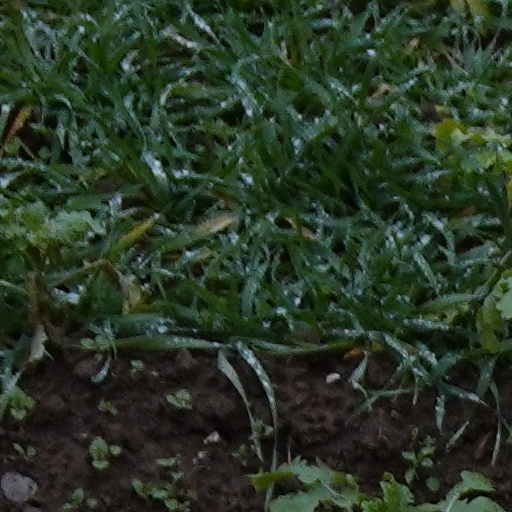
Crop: wheat